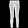
Label: Trouser